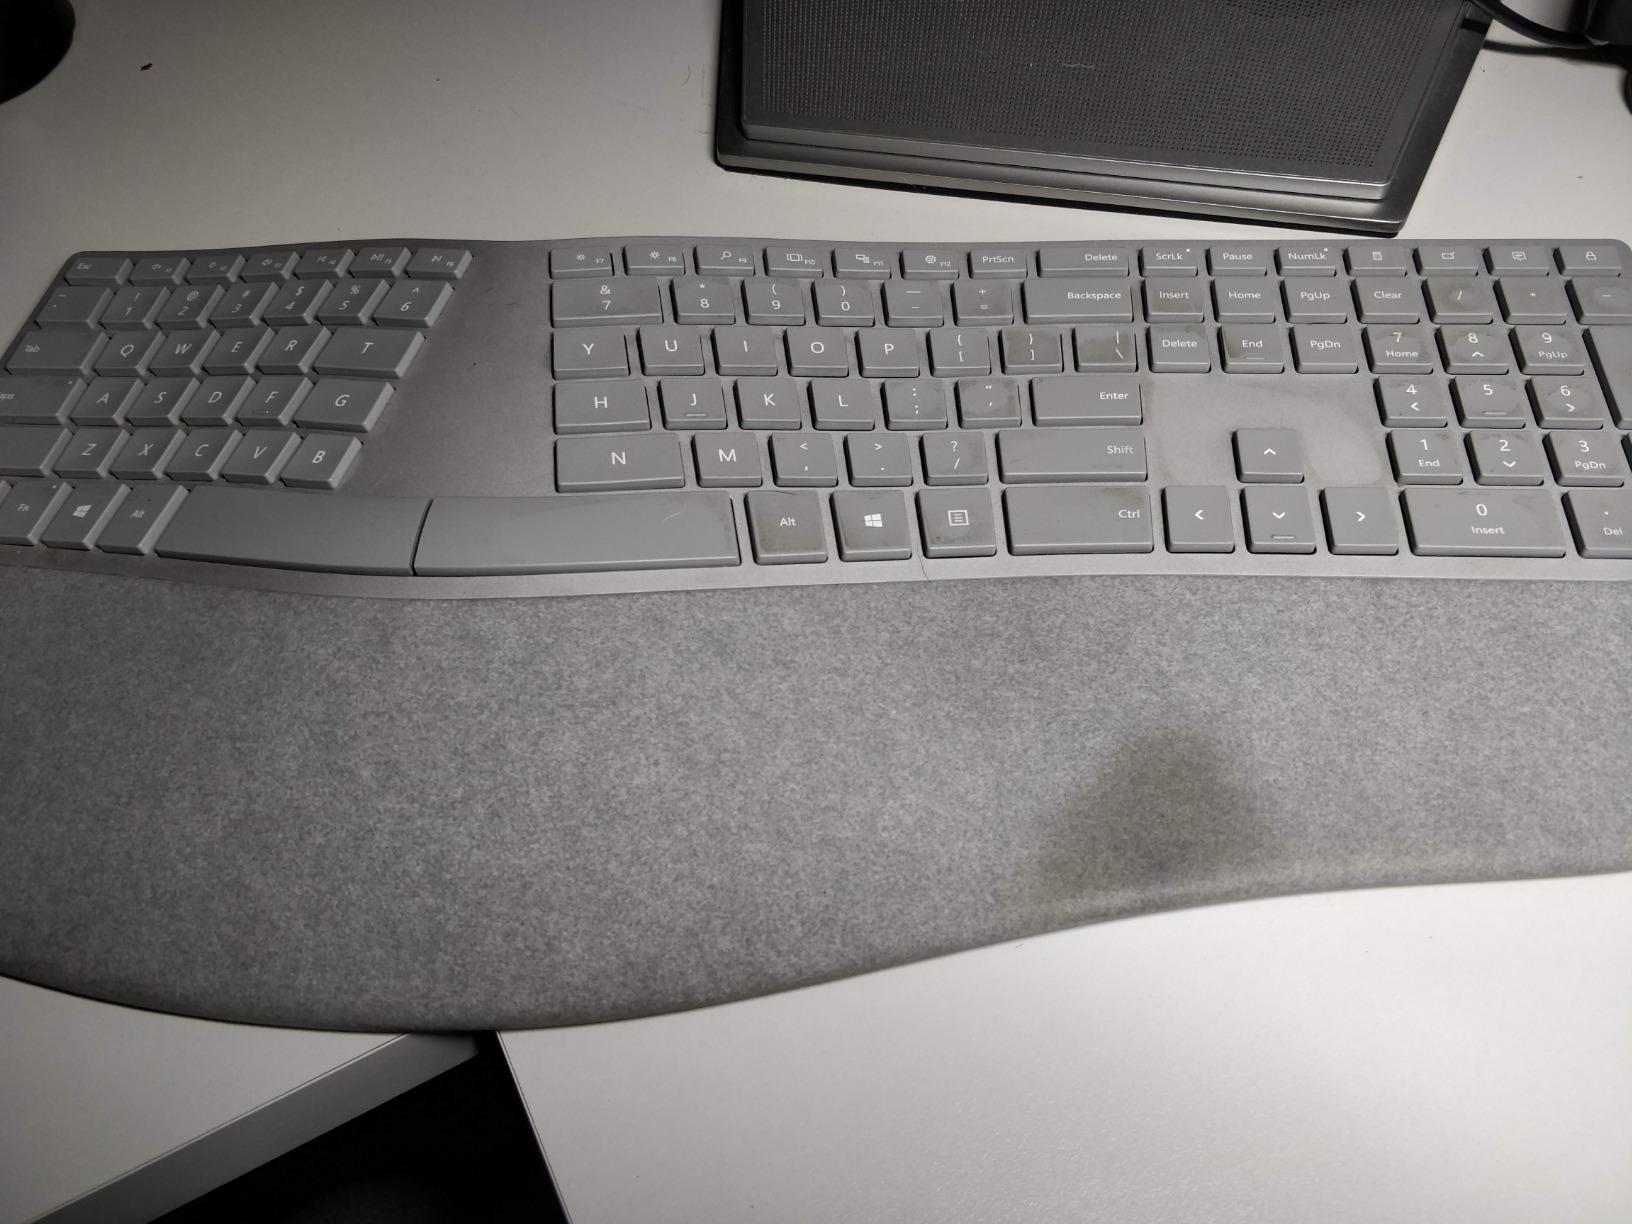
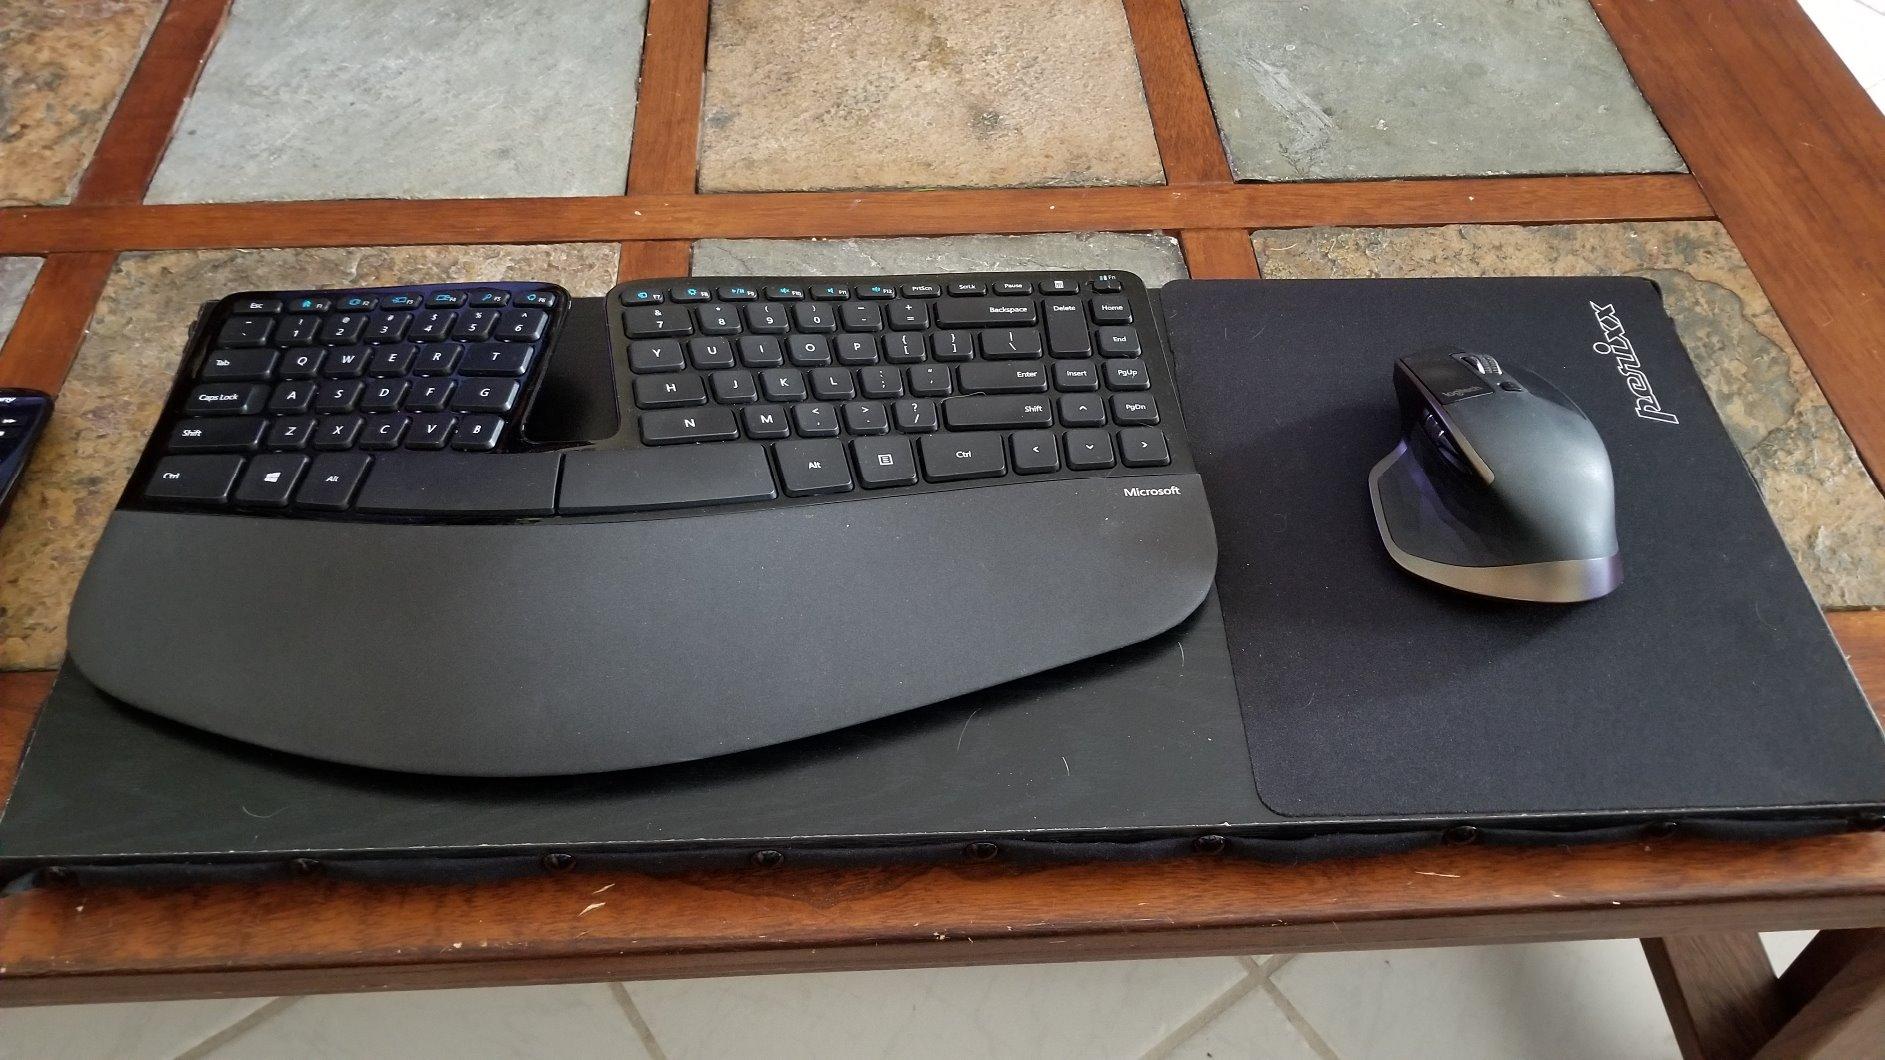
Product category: keyboard
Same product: no